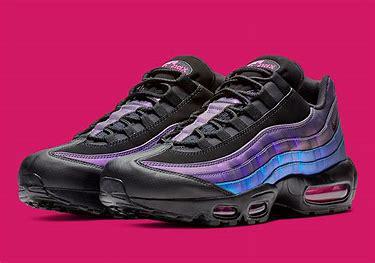
Brand: Nike
Model: Air Max 95